Acinipo

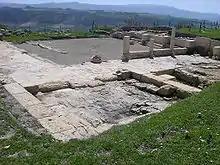
Roman baths of Acinipo.

Some historians assert that Acinipo was created after the battle of Munda (45 BC), fought between the armies of Julius Caesar and the army of Pompey's two sons, Gnaeus and Sextus. To Caesar, Munda was supposed to be a mop-up action after Pompey's main forces were defeated in Greece. But Munda was no mop-up exercise. Tens of thousands of Romans were killed on both sides; there was no decisive victory for Caesar's armies; and one of Pompey's sons, Sextus, fled to fight another day as a famous rebel pirate against Caesar's successor, Augustus.